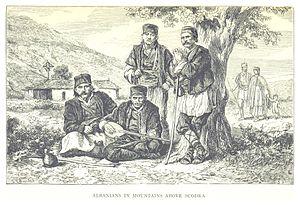
Le sandjak de Scutari ou sandjak de Shkodra est l'un des sandjaks de l'Empire ottoman. Son chef-lieu était Scutari.